Reitzenhain (Marienberg)

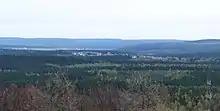
Reitzenhain seen from Hirtstein

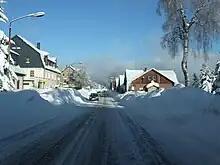
Reitzenhain, former railway station on the right

Reitzenhain is located on the crest of the Ore Mountains, next to the border between Germany and the Czech Republic at an altitude of ca. 778 m (station building) on the stream Schwarze Pockau. The abandoned village Pohraniční (Böhmisch Reizenhain) is situated to its south-east, on the Czech side of the border and on the right bank of the stream.